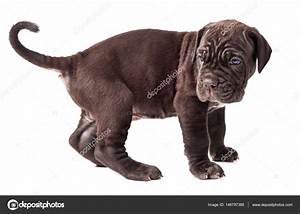
Label: cane